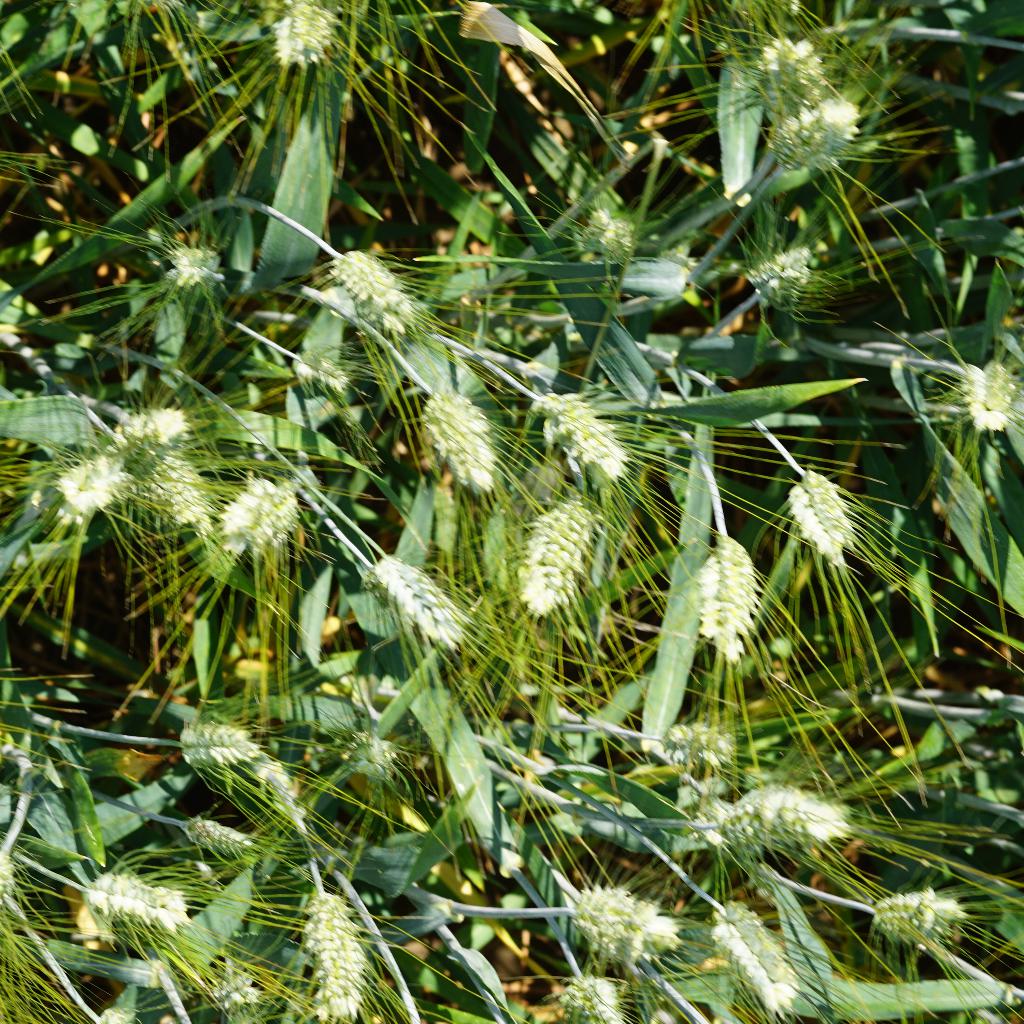
Country: France
Location: Gréoux
Wheat development stage: Filling